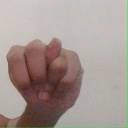
अक्षर: न